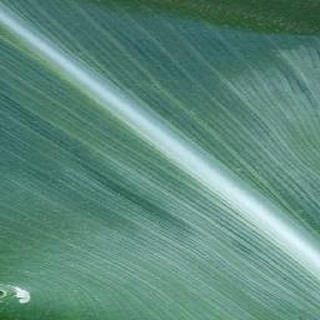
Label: healthy_corn